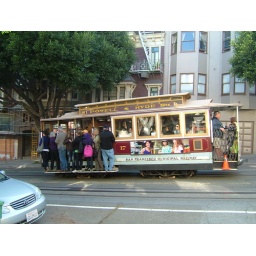
street car in San Francisco